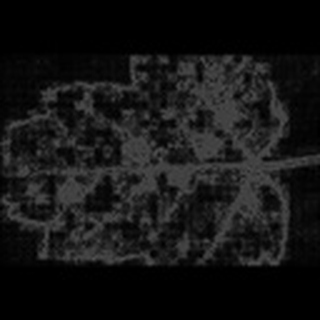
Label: cotton_target_spot